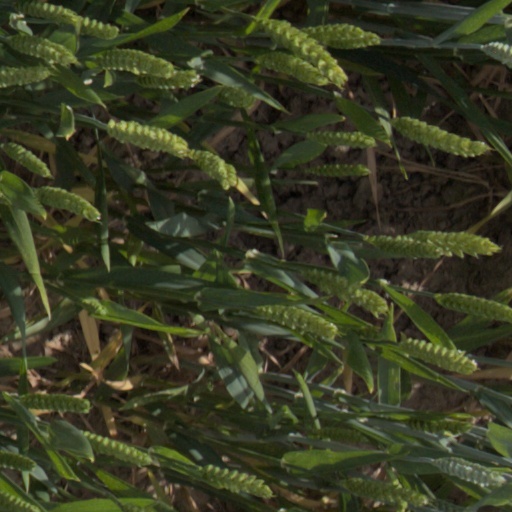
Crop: wheat